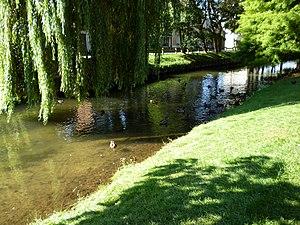
Evreux est une commune française, préfecture du département de l’Eure en Normandie, arrosée par l'Iton. Antique siège épiscopal, capitale du comté d'Évreux, pairie et duché-pairie, confié notamment aux ducs de Bouillon, sa proximité avec Paris en a toujours fait un site stratégique. La ville donna son nom à une branche capétienne ayant régné en Navarre espagnole : les Évreux-Navarre.